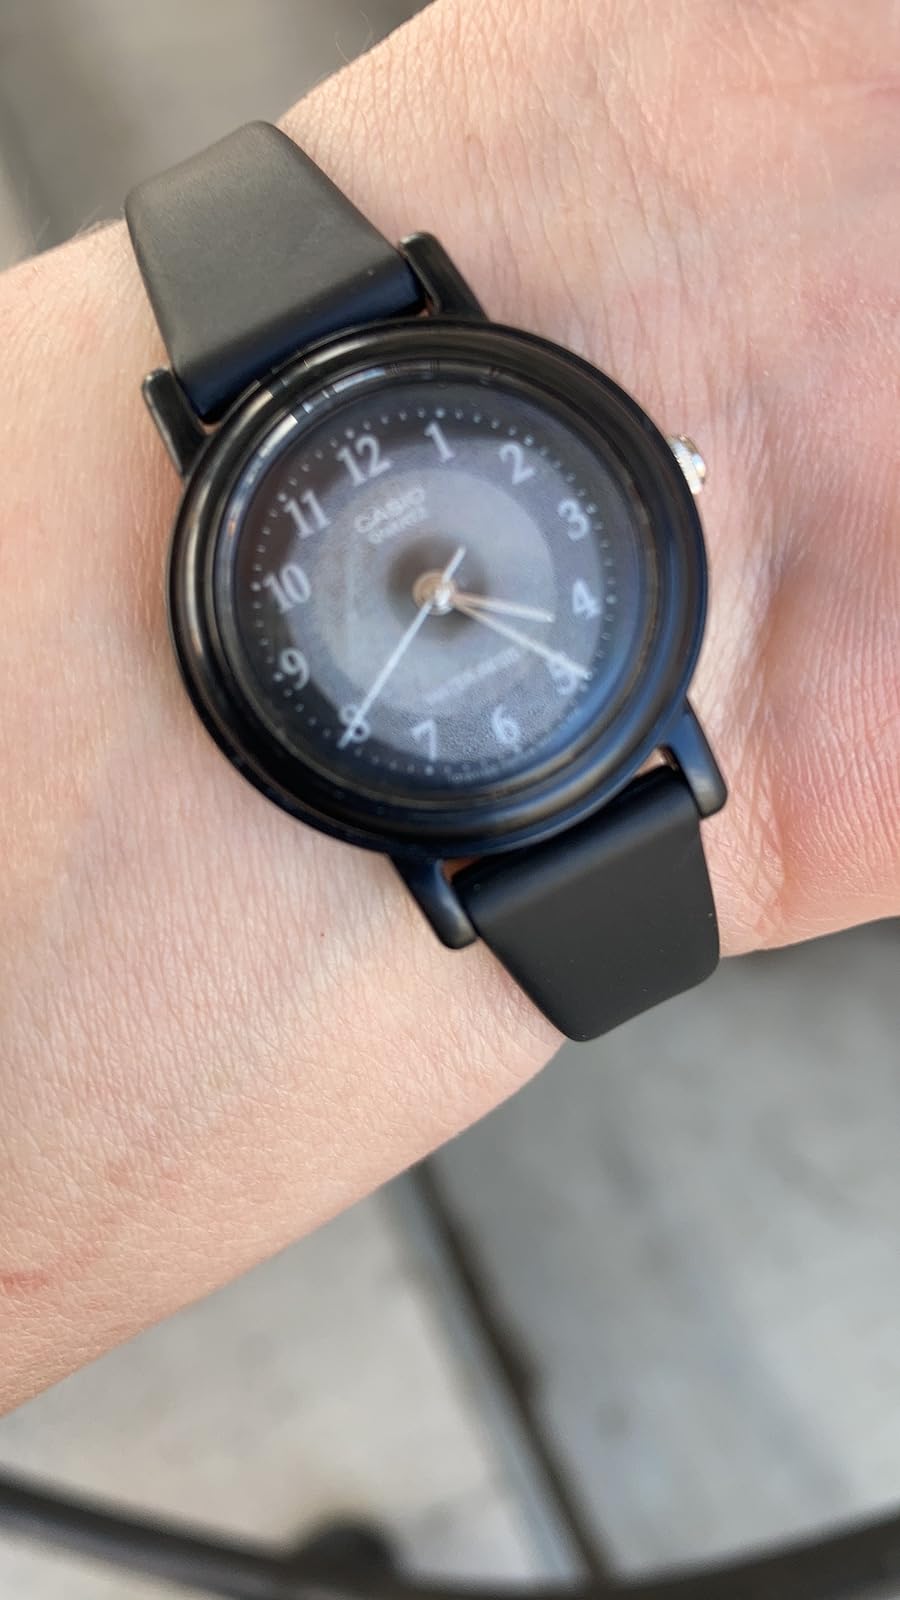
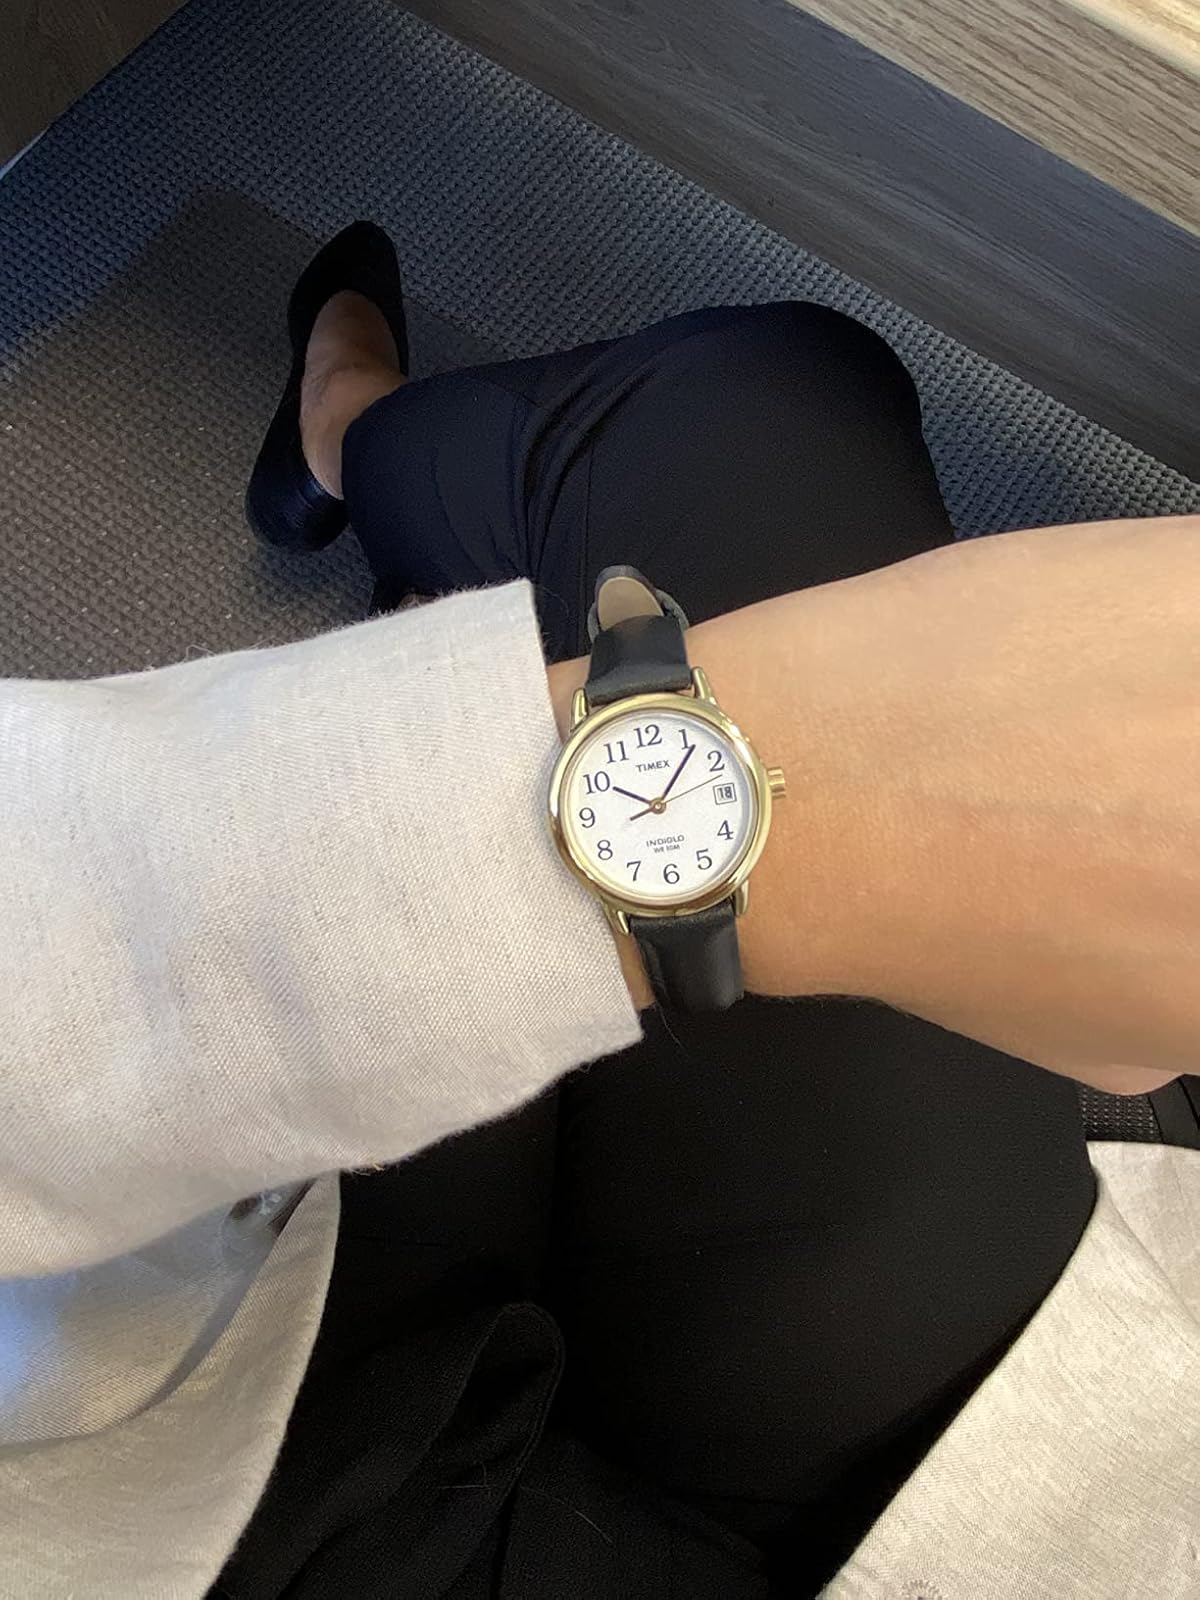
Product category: accessories_watch
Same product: no